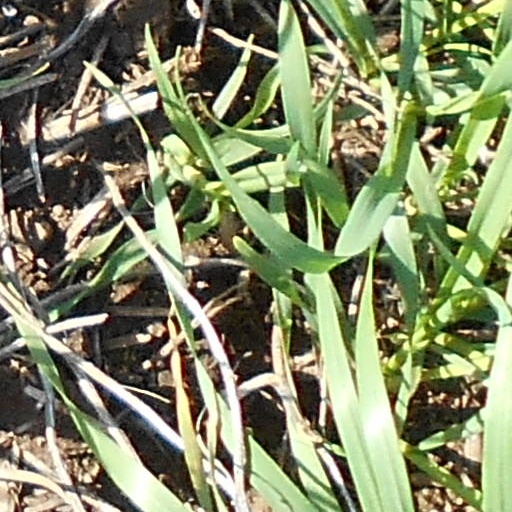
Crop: wheat